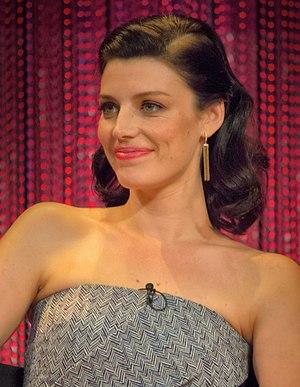
Jessica Paré, née le 5 décembre 1980 à Montréal au Québec, est une actrice canadienne.